Ted Kautzky

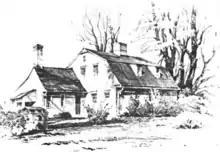
Pencil Point submission in 1935 by Ted Kautzky for which he won the first prize

In 1935, the architectural magazine Pencil Points, later called Progressive Architecture, began a monthly pencil sketch competition. Kautzky submitted three drawings and won the first prize. The editor of the magazine, Ken Reid, invited him to be the subject of a feature article for the November 1936 issue. The article covered his story, displayed a number of his drawings and renderings, and closed with the following line: ""But watch his career as a watercolorist."" Kautzky had not begun to seriously work on watercolor painting at this point, but he had submitted a few of his initial artworks for the magazine article. Thereafter, he became good friends with Reid, and his work was frequently published in the future editions of the magazine.